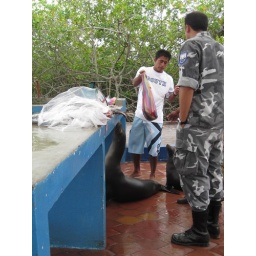
The fish market in Puerto Ayora, where we had our first encounter with the wildlife of the Galapagos.